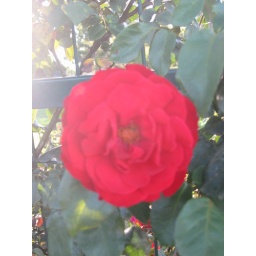
A red rose in broad sunlight